Bangladesh post-resignation violence (2024–present)

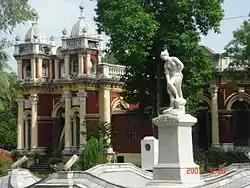

On 5 August, the 140-year old home of Baul singer Rahul Ananda in Dhanmondi locality of the capital city of Dhaka was torched along with 3,000 handmade musical instruments due to the fire set on Bangabandhu's residence near the home by agitated people shortly after Hasina's resignation. The statue of justice at the Supreme Court of Bangladesh, source of the Bangladesh Statue of Justice controversy, was completely destroyed. Statue of Sheikh Mujibur Rahman at Bijoy Sarani was destroyed. National Sculpture Gallery was looted and illegally occupied on 5 August. A statue of Sheikh Russel, youngest son of Sheikh Mujib, was vandalized along with a mural of Sheikh Mujibur Rahman. Sculptures at Mujibnagar Memorial Complex were vandalized. The Venus statue, built more than 200 years ago, at Shashi Lodge was destroyed.